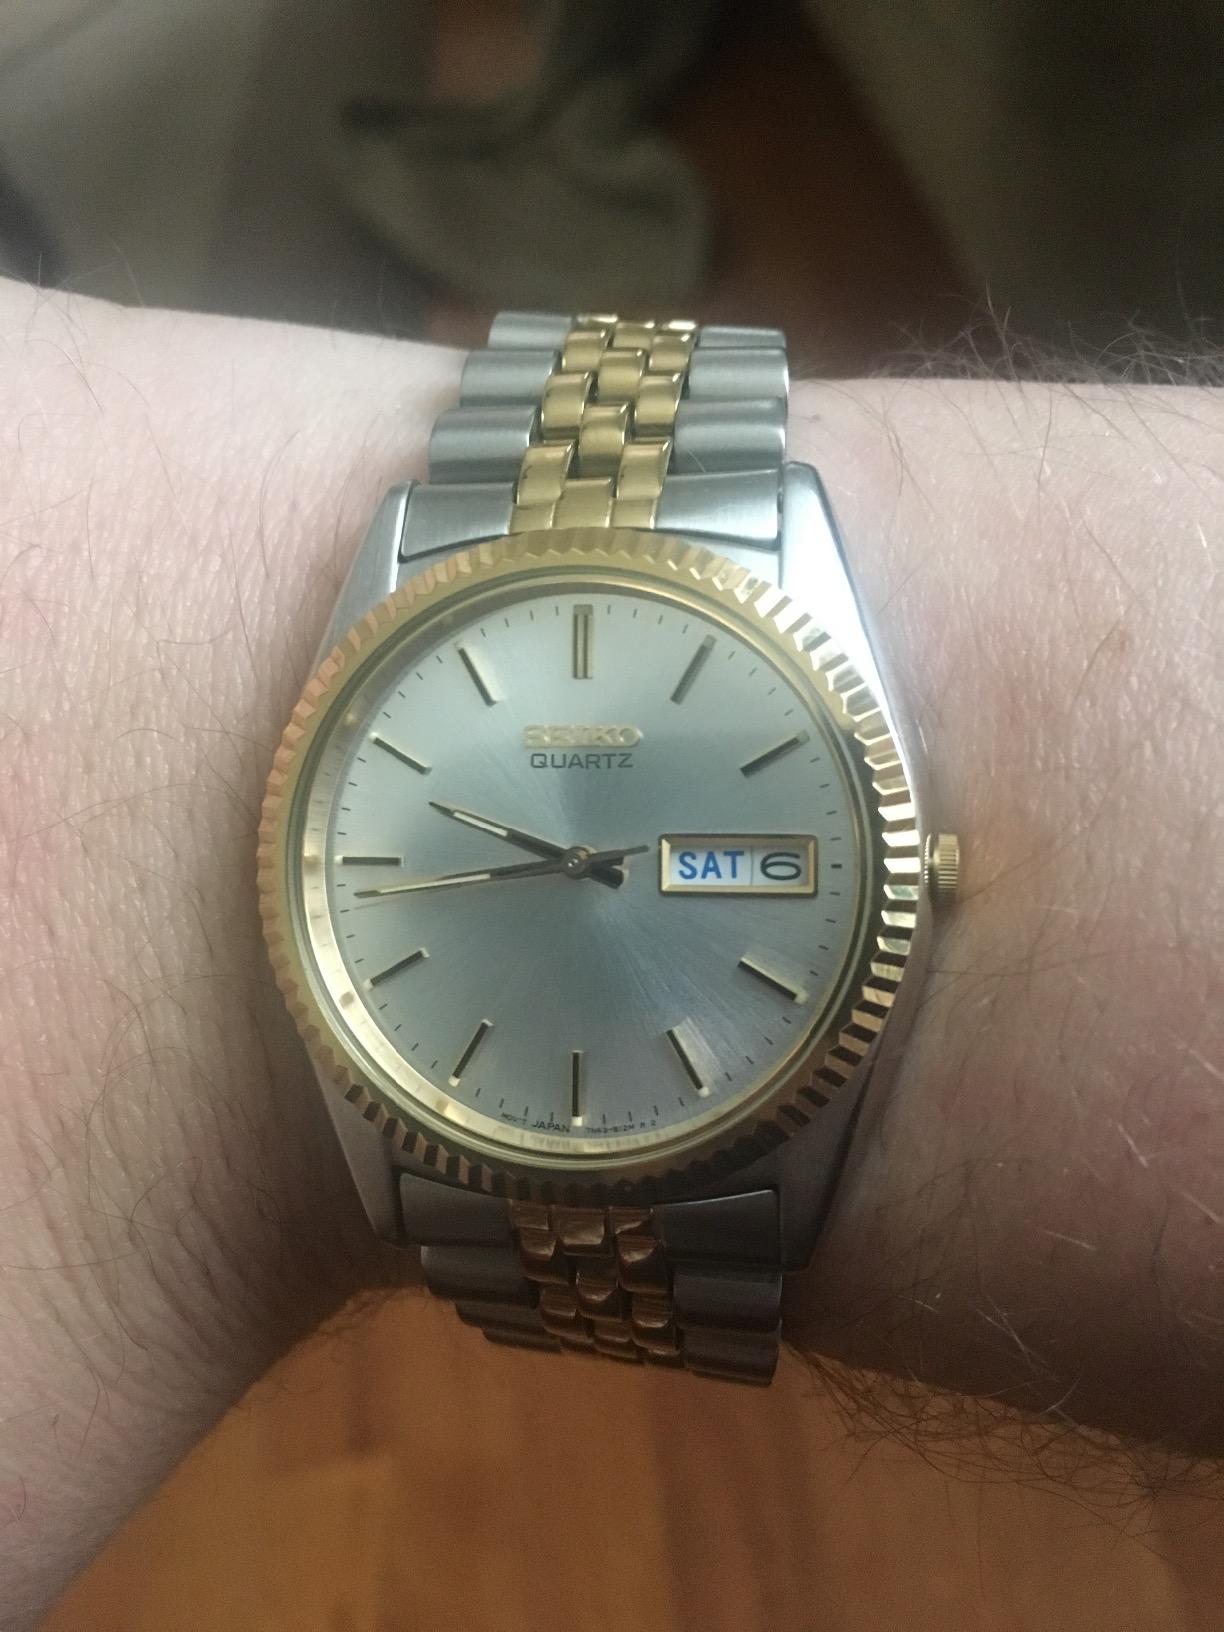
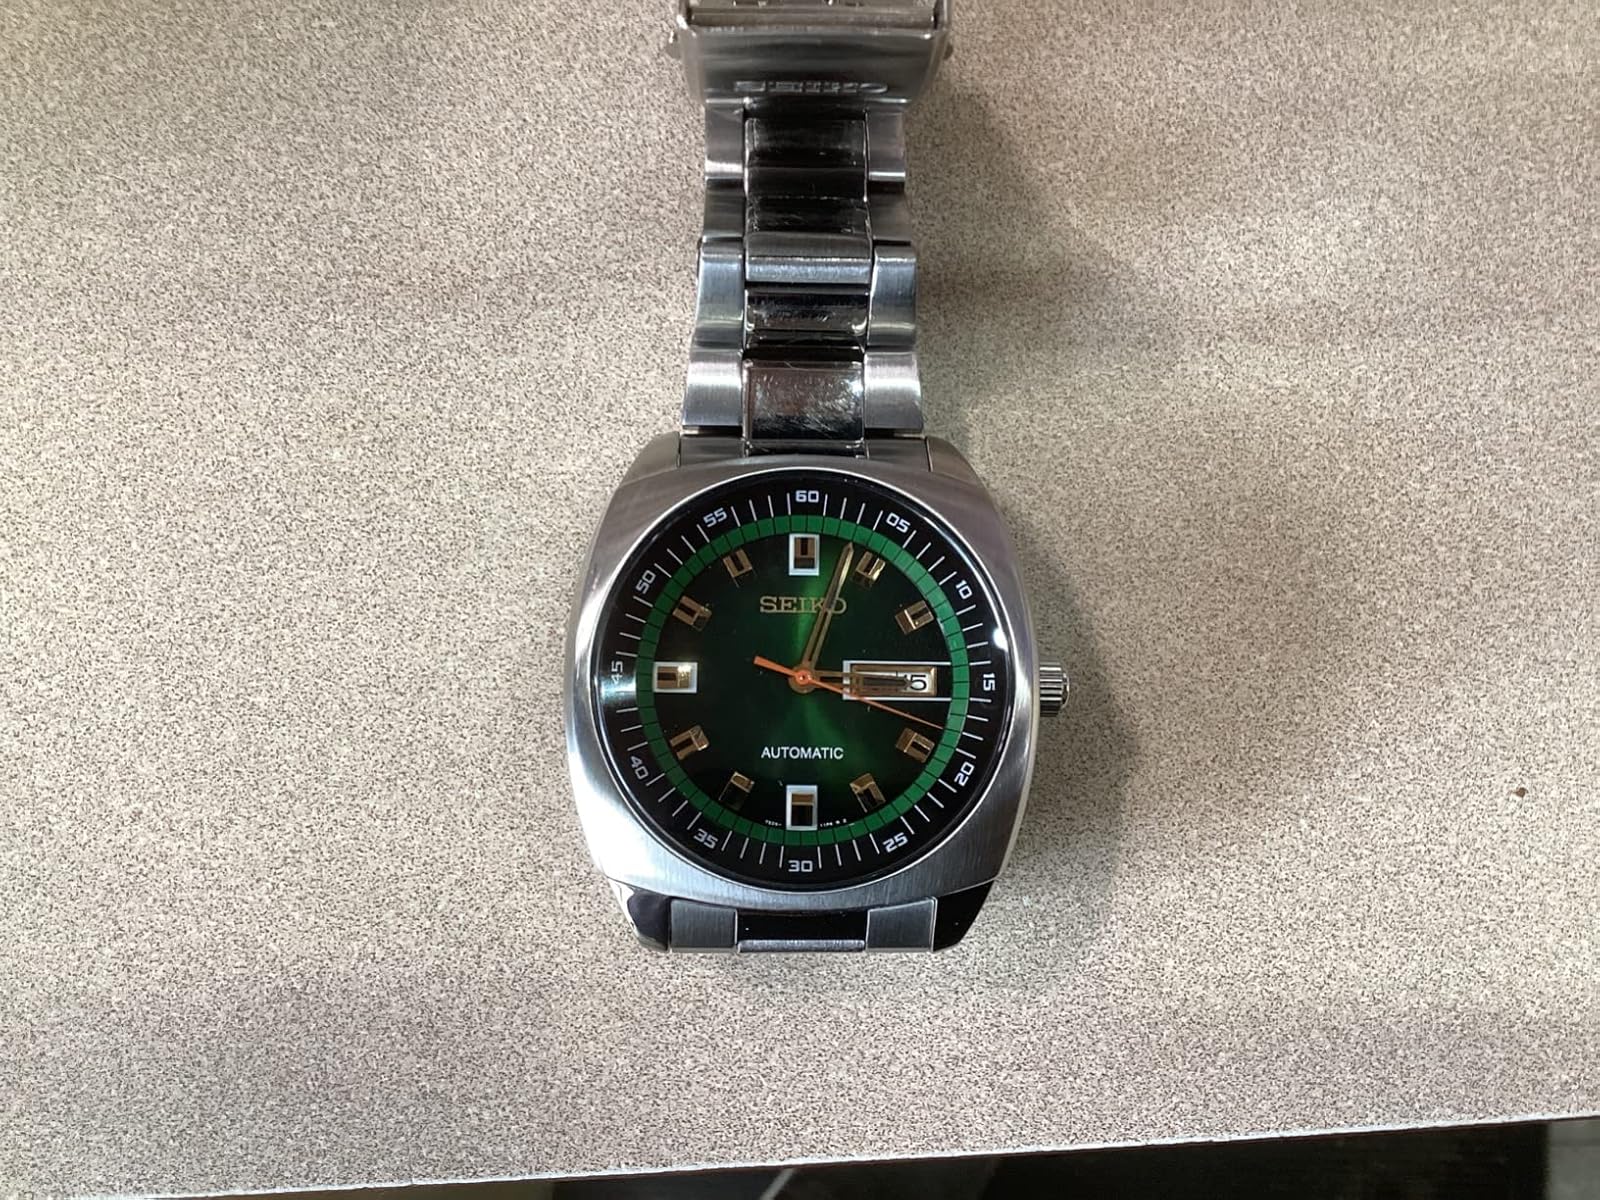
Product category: accessories_watch
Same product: no